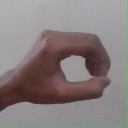
अक्षर: औ